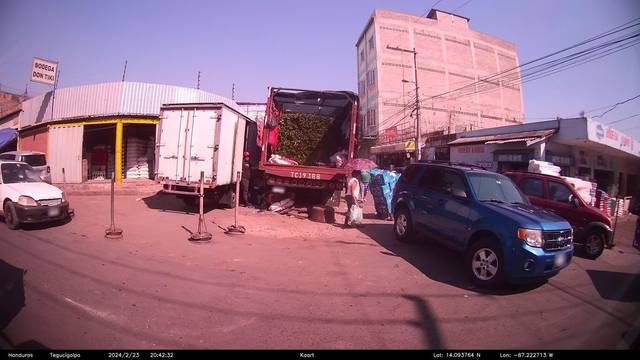
Region: Honduras
Coordinates: 14.094, -87.223